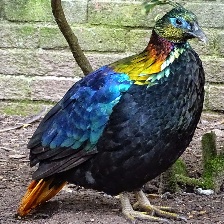
Species: HIMALAYAN MONAL
Scientific name: LOPHOPHORUS IMPEJANUS